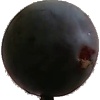
Label: Plum 3